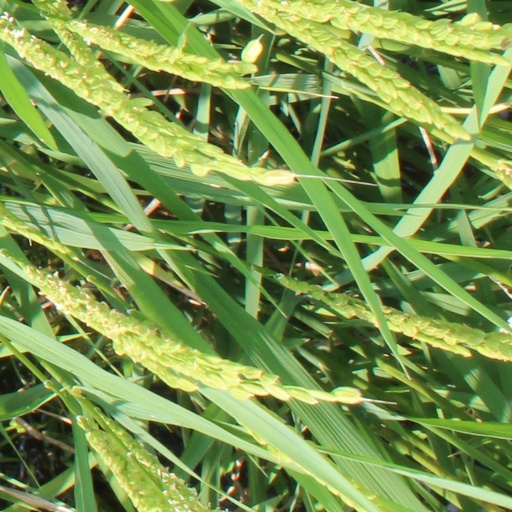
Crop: rice